Stan Brock (American football)

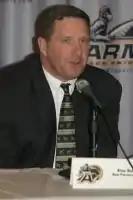
Brock in 2007

Stanley James Brock (born June 8, 1958) is an American former football player and coach. He played professionally as a tackle in the National Football League (NFL) for the New Orleans Saints and the San Diego Chargers.